Royal Northern and Clyde Yacht Club

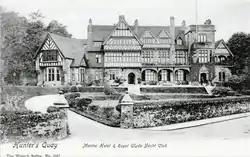
The Royal Marine Hotel clubhouse of the Royal Clyde Yacht Club at Hunters Quay

The Royal Northern was originally based in Rothesay but moved to the current clubhouse in Rhu on the Gare Loch in 1937. The Royal Clyde vacated its premises at Hunters Quay in the fifties and also moved to Rhu before the two clubs merged in 1978 to form the Royal Northern & Clyde Yacht Club.